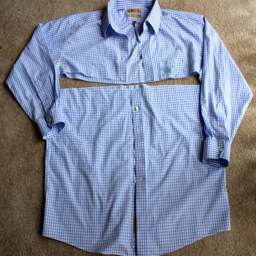
how to recycle a shirt into a skirt .